North Adelaide

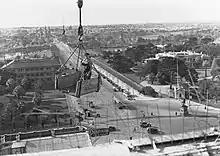
Looking northwards from North Terrace, Adelaide, c.1935

North Adelaide was the birthplace of William Lawrence Bragg (1890–1971), co-recipient of the Nobel Prize for Physics in 1915, and Emily Dorothea Pavy (1885–1967), a teacher, sociologist, researcher, and lawyer.